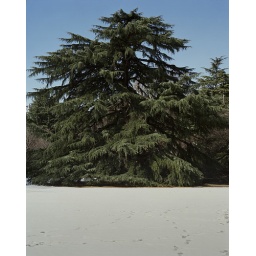
Big tree in the snowCamera: Tachihara 4x5 field cameraLens: Fujinon 180mmFilm: Fuji PN160NC